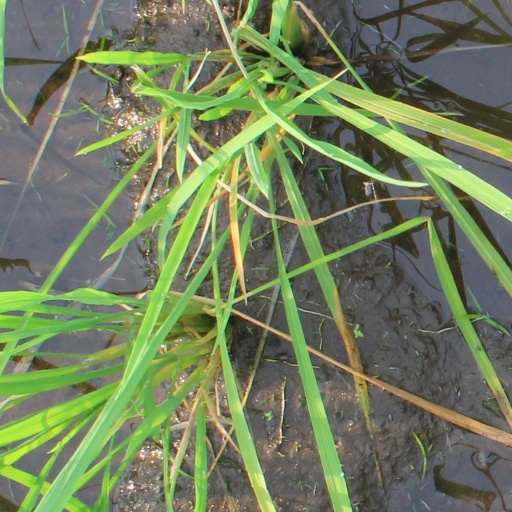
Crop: rice